Franz von Seitz

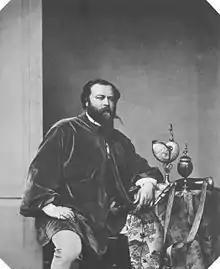
Franz Seitz, 1856

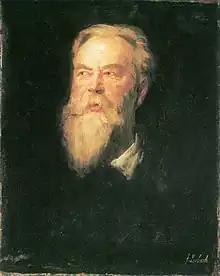
Portrait of Franz von Seitz by Franz von Lenbach, c. 1878

Franz von Seitz, born Franz Seitz (31 December 1817 – 13 April 1883) was a German painter, lithographer, engraver and costume designer as well as an art teacher and theatre director.